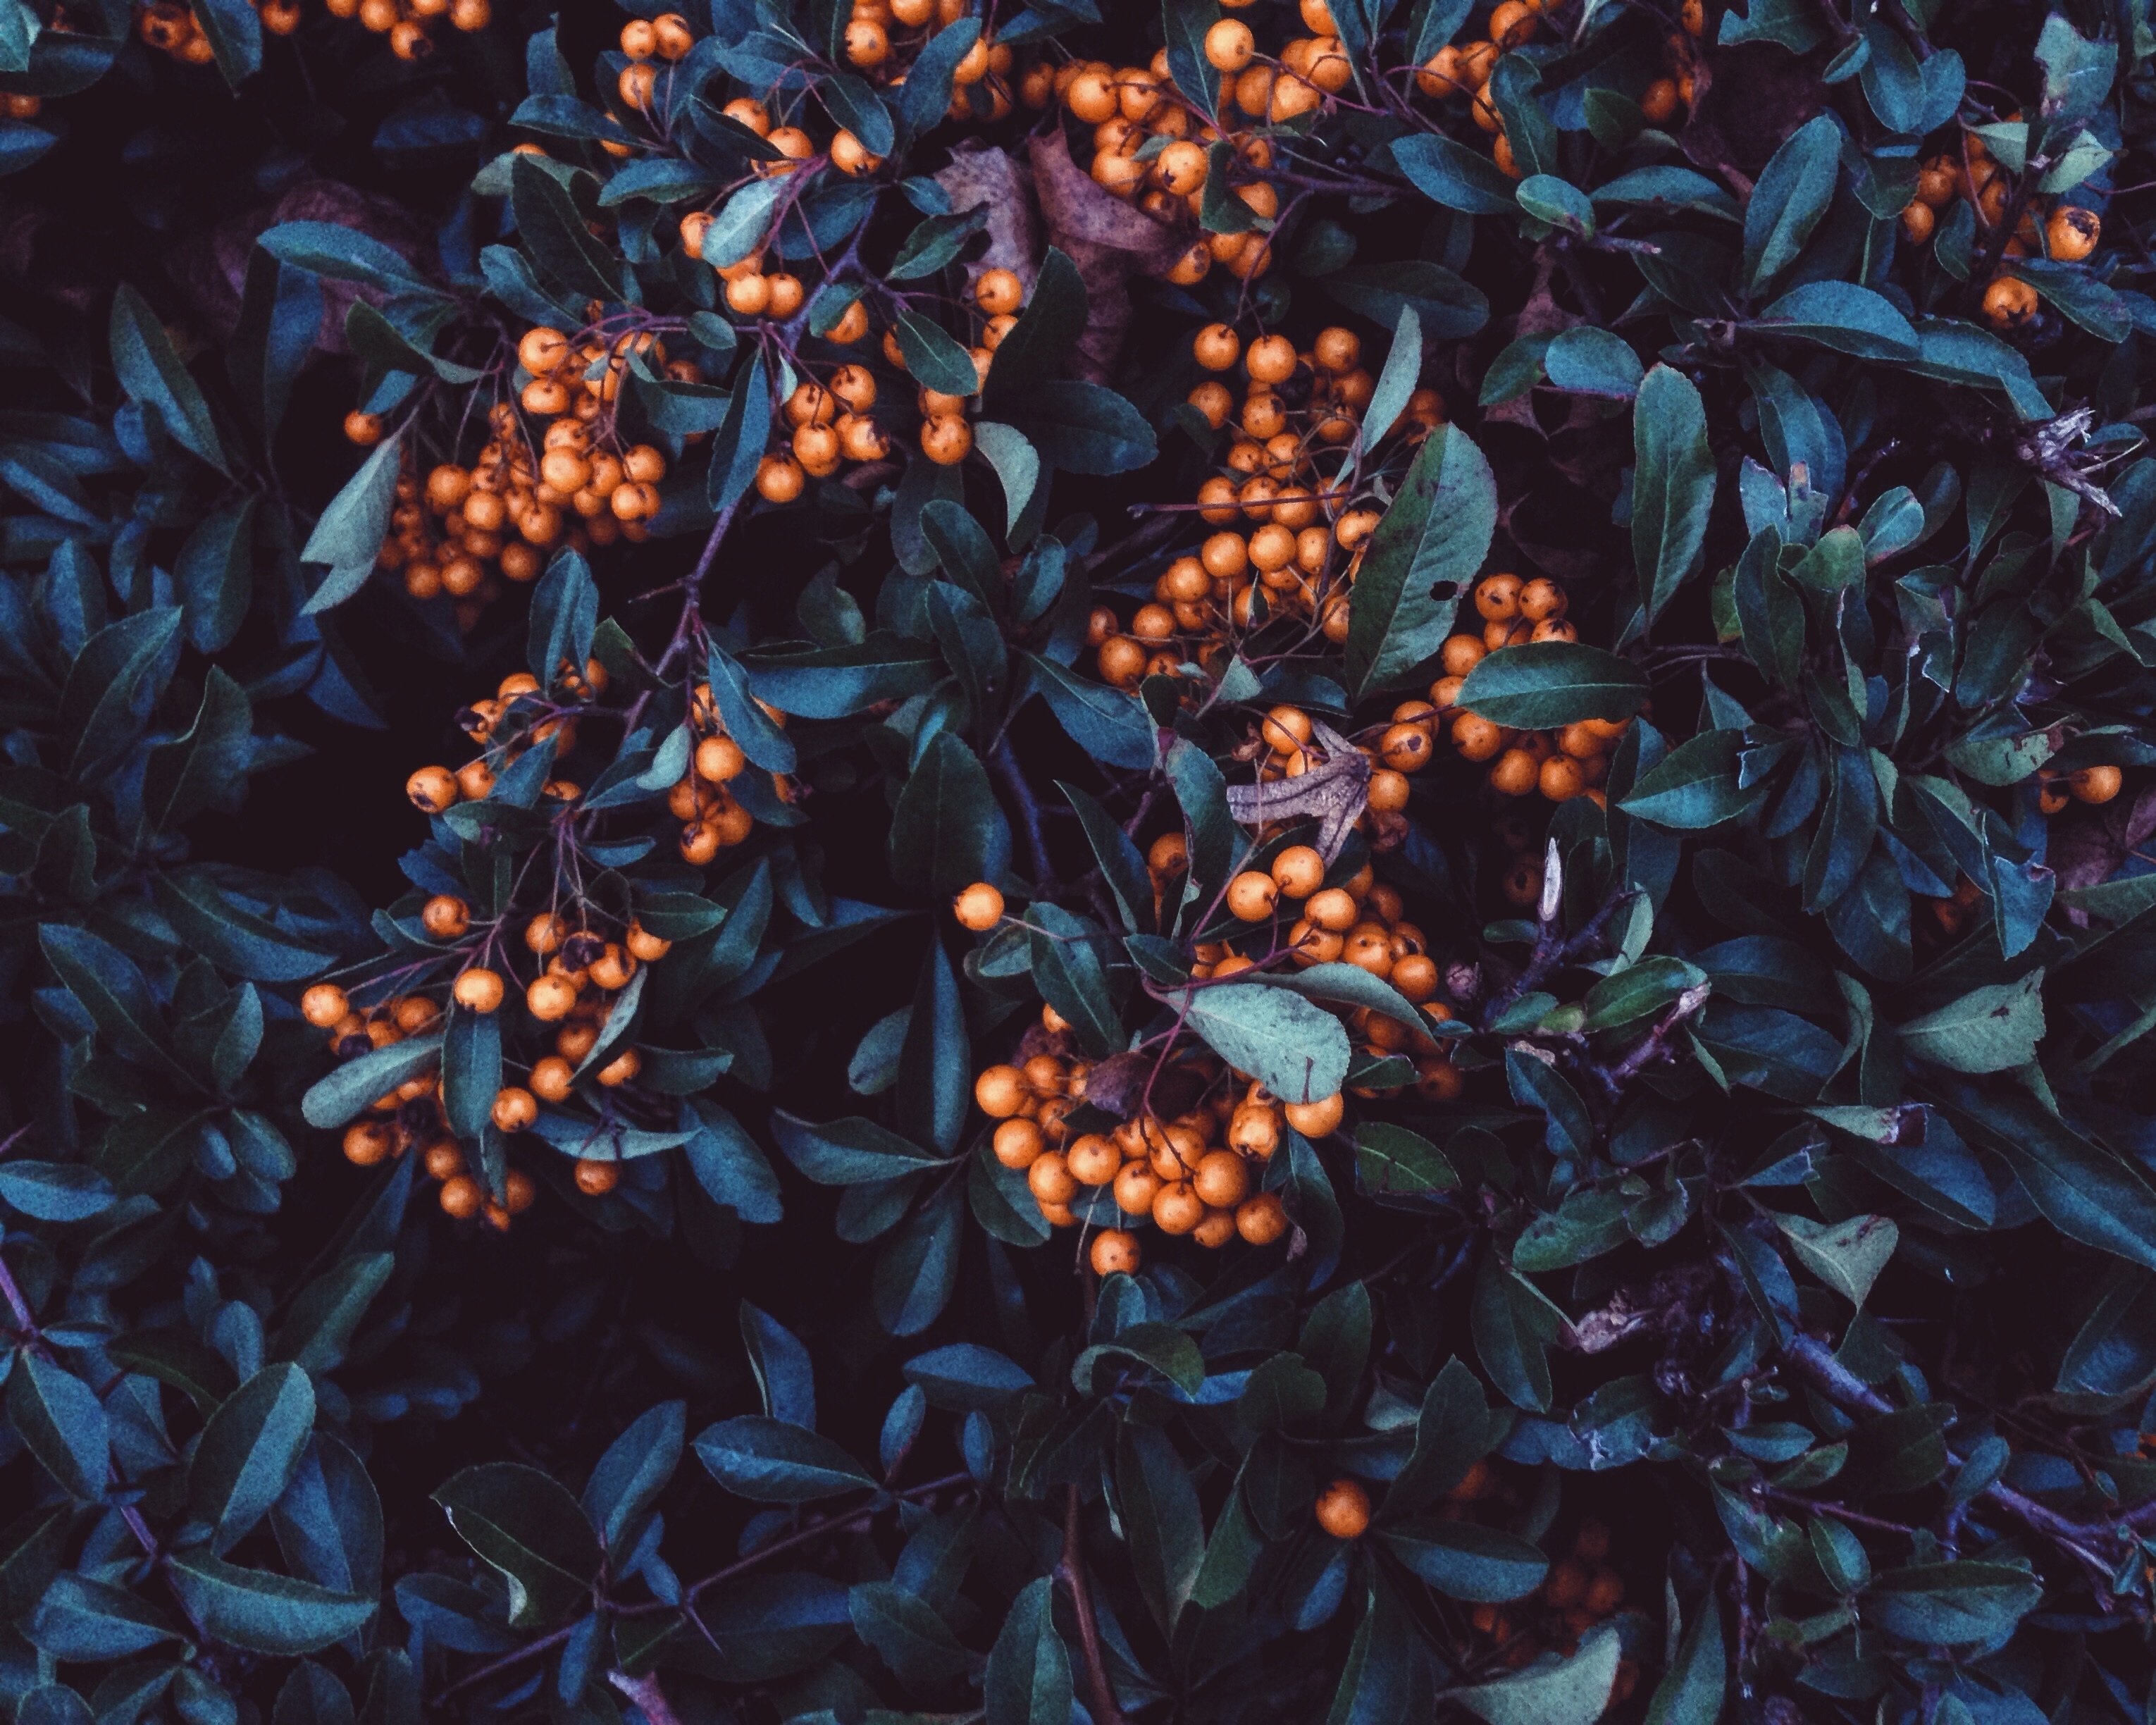
plant, leaf, flower, biology, autumn, blue, butterfly, flora, coral reef, invertebrate, macro photography